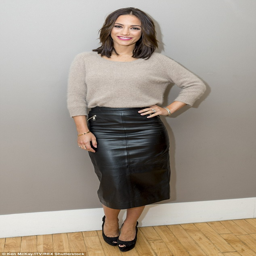
leather lady : pop rock artist has now confirmed she will join the tour and appeared on person on thursday morning to discuss the forthcoming shows